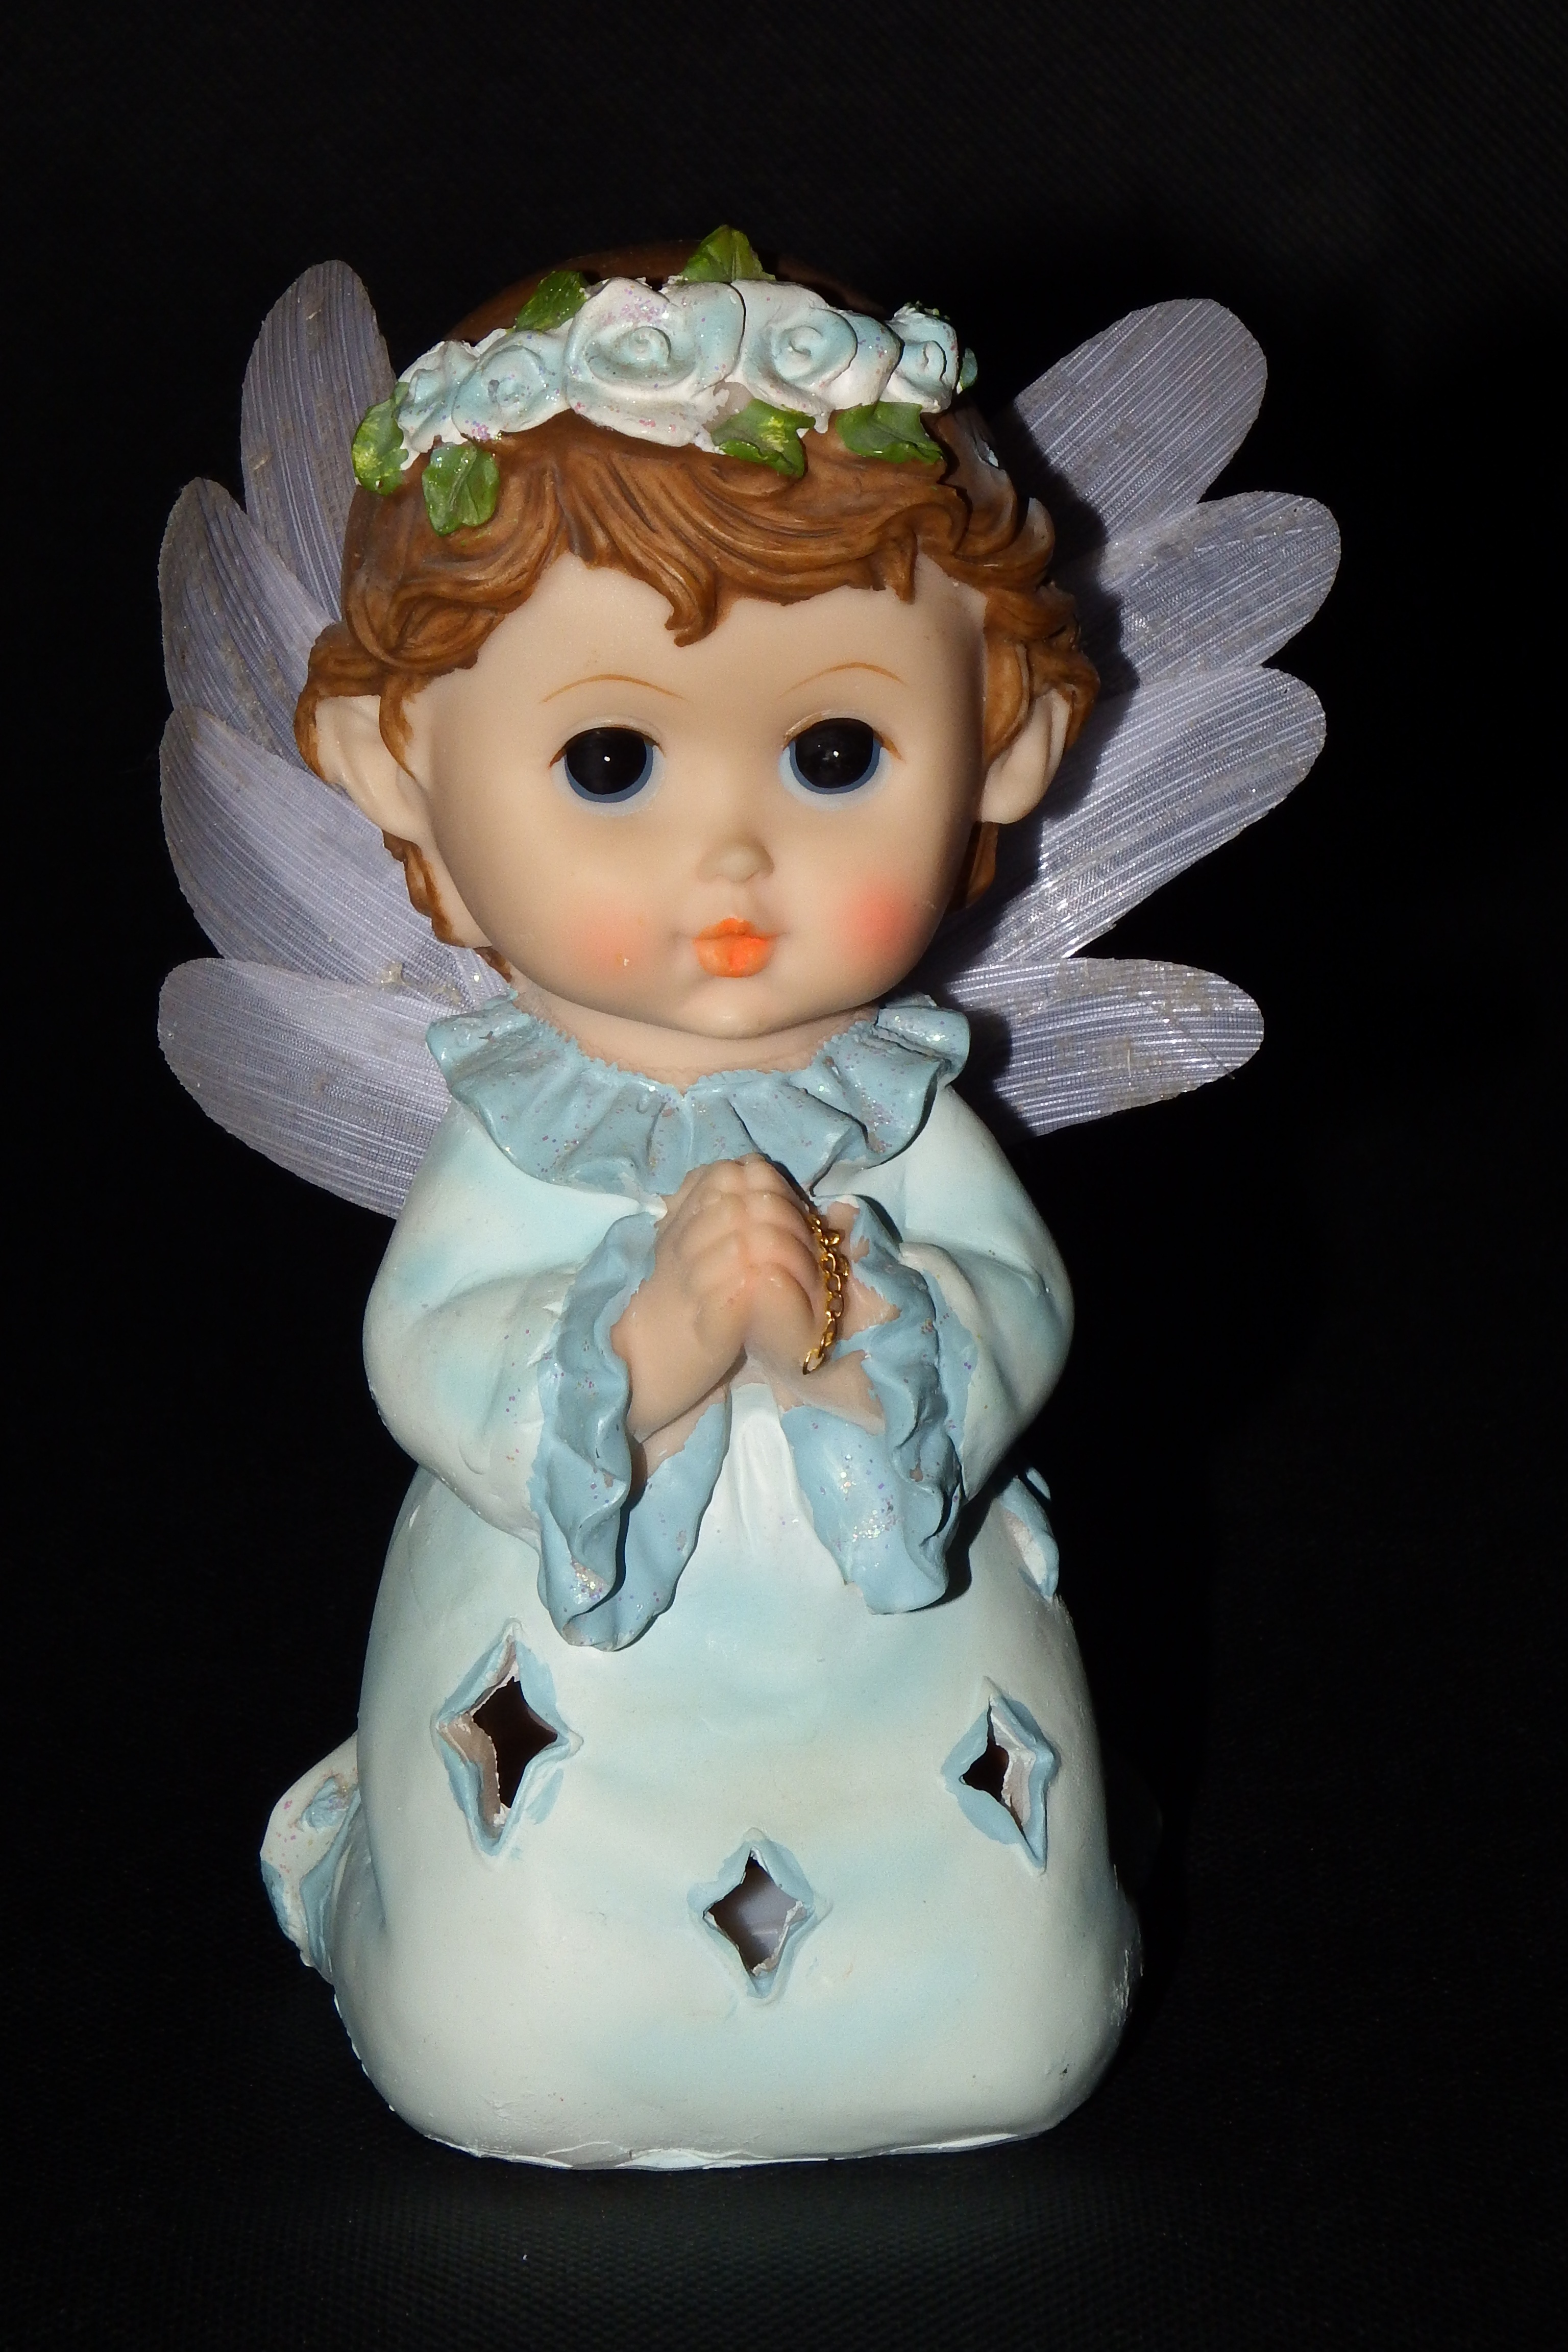
white, flower, statue, blue, toy, praying, pray, doll, angel, figurine, image